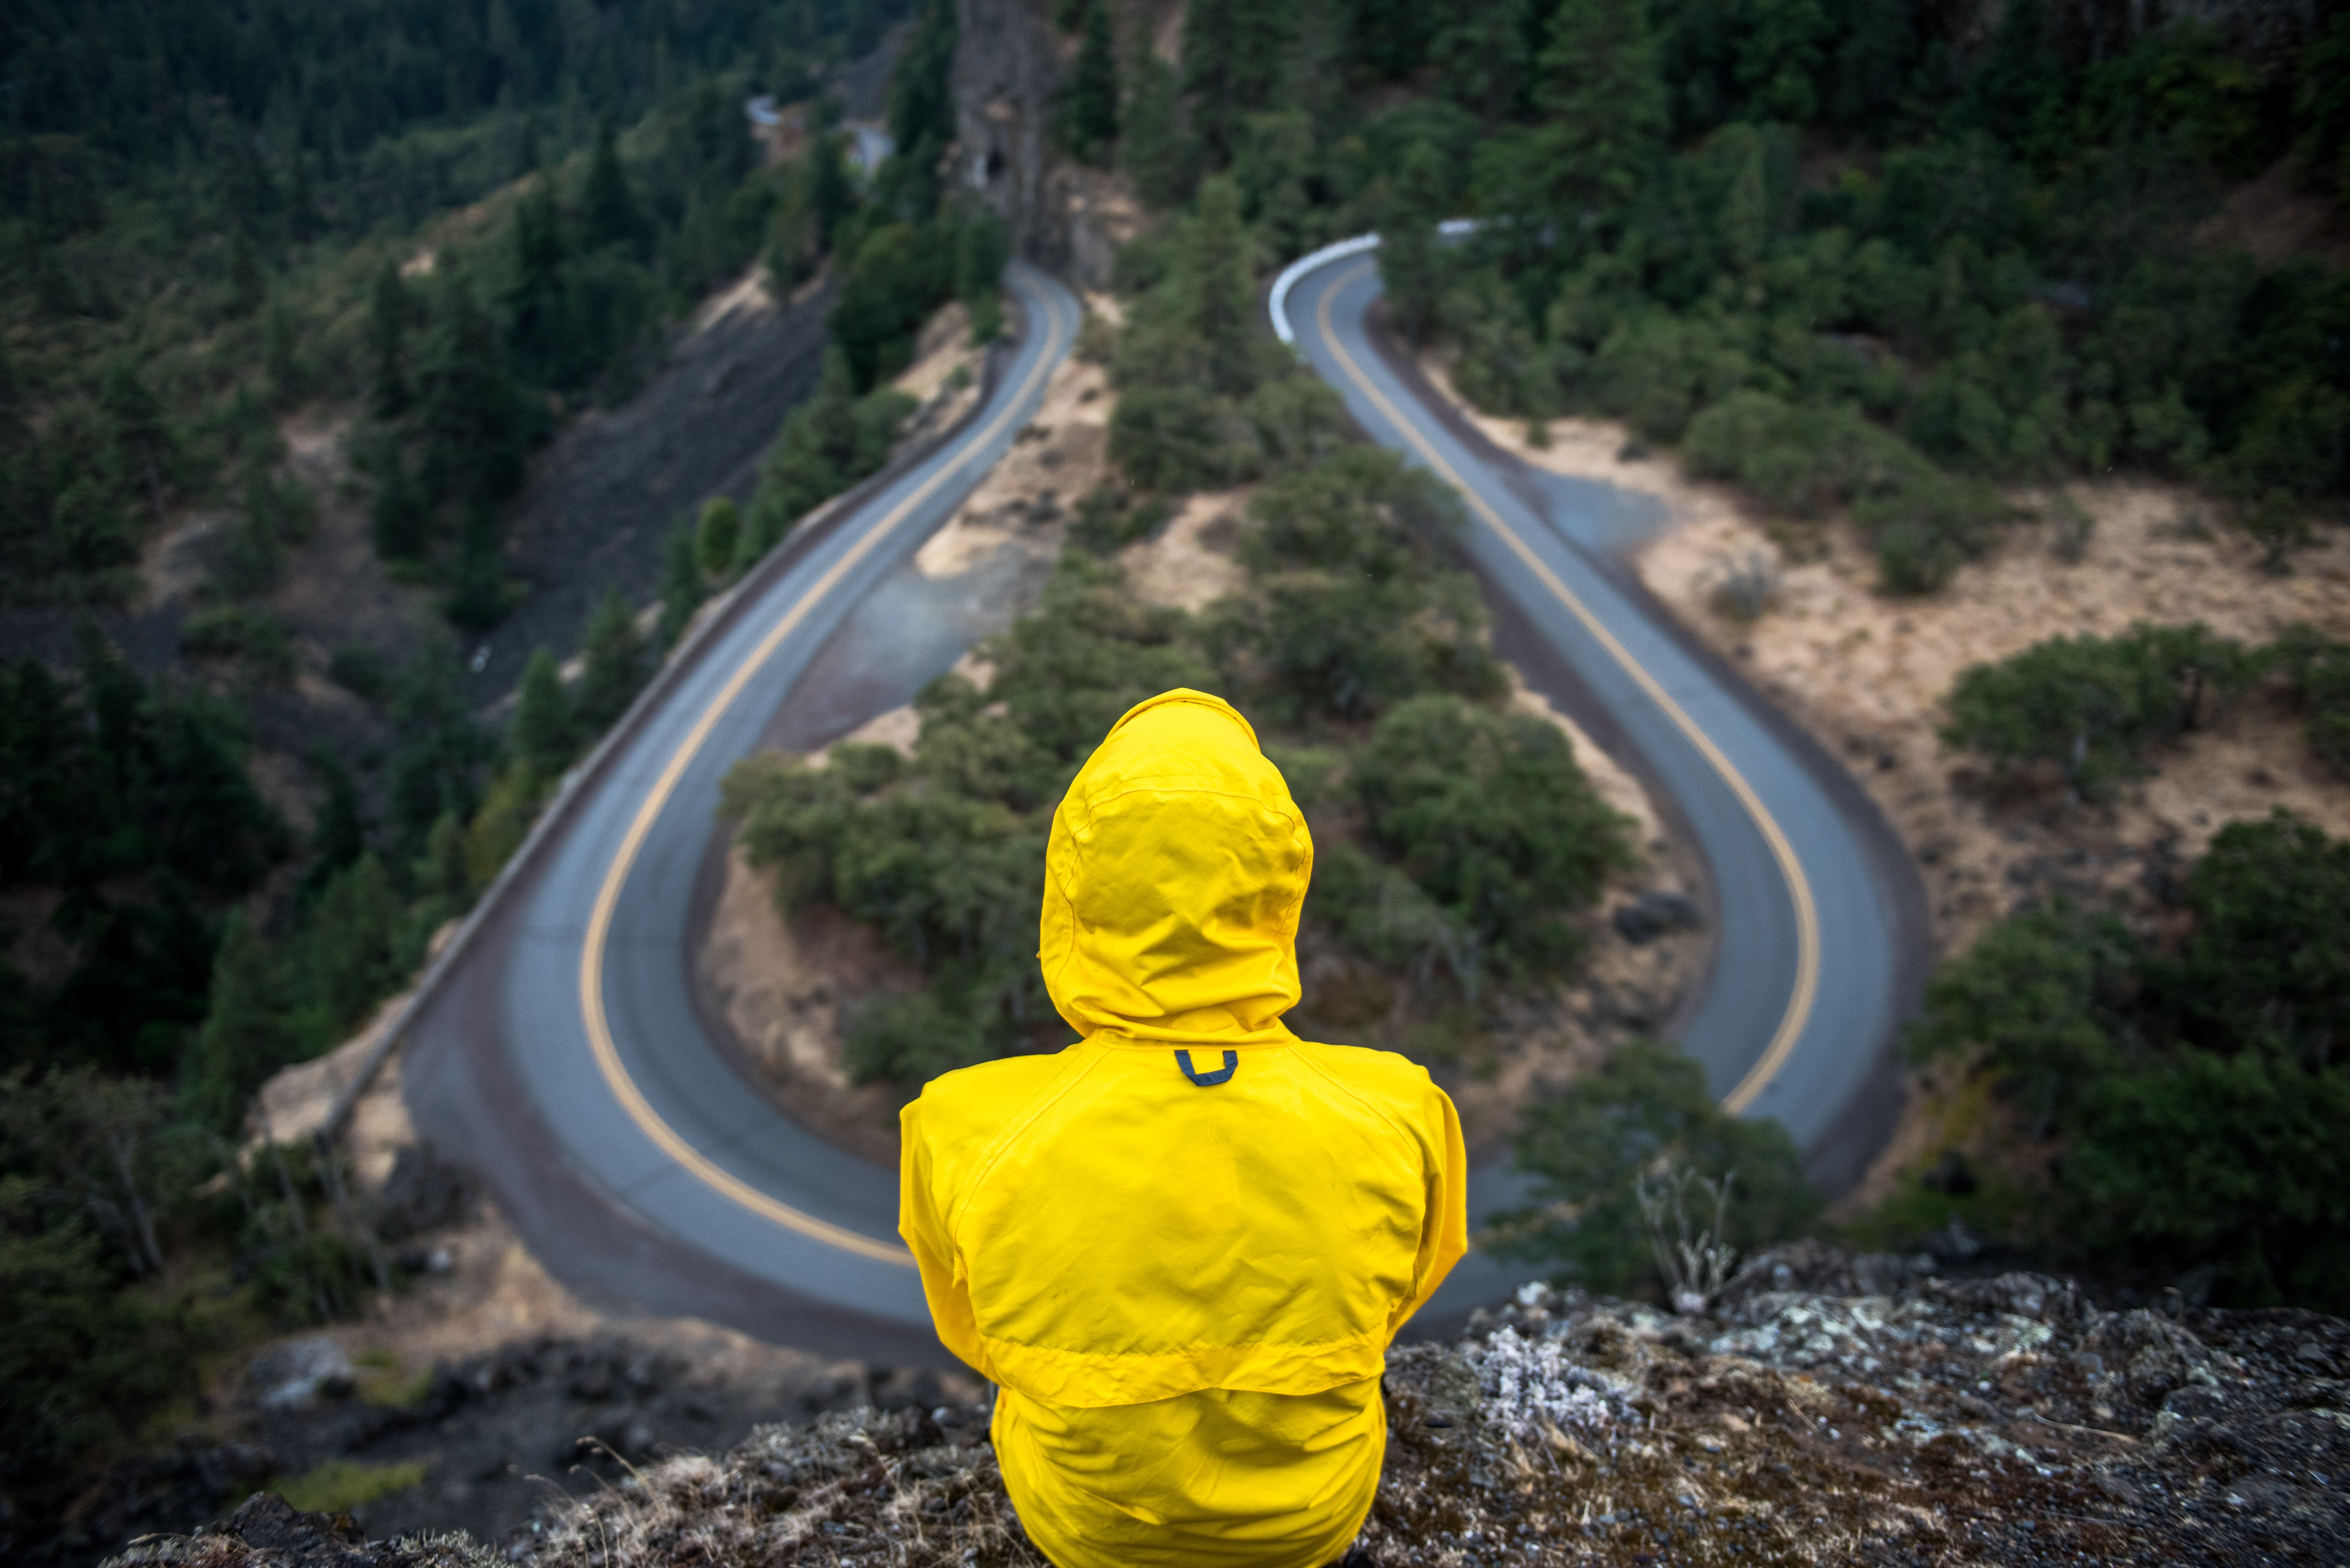
man, nature, walking, person, road, adventure, cliff, macro, solo, extreme sport